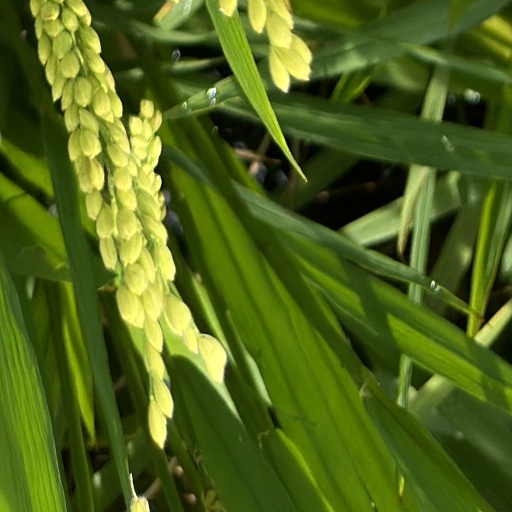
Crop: rice